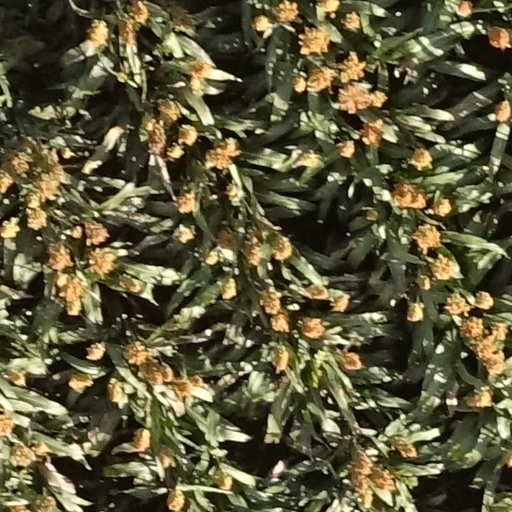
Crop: sorghum